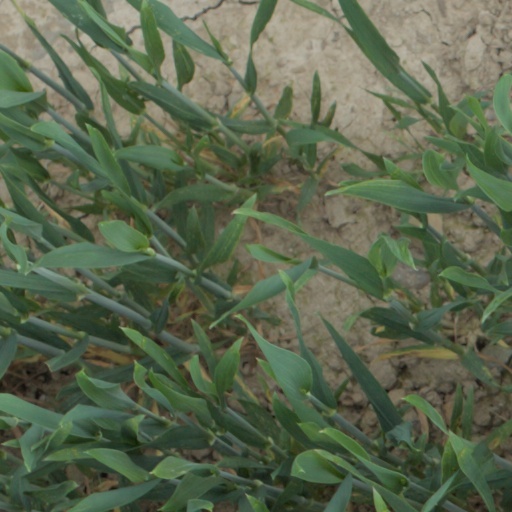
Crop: wheat